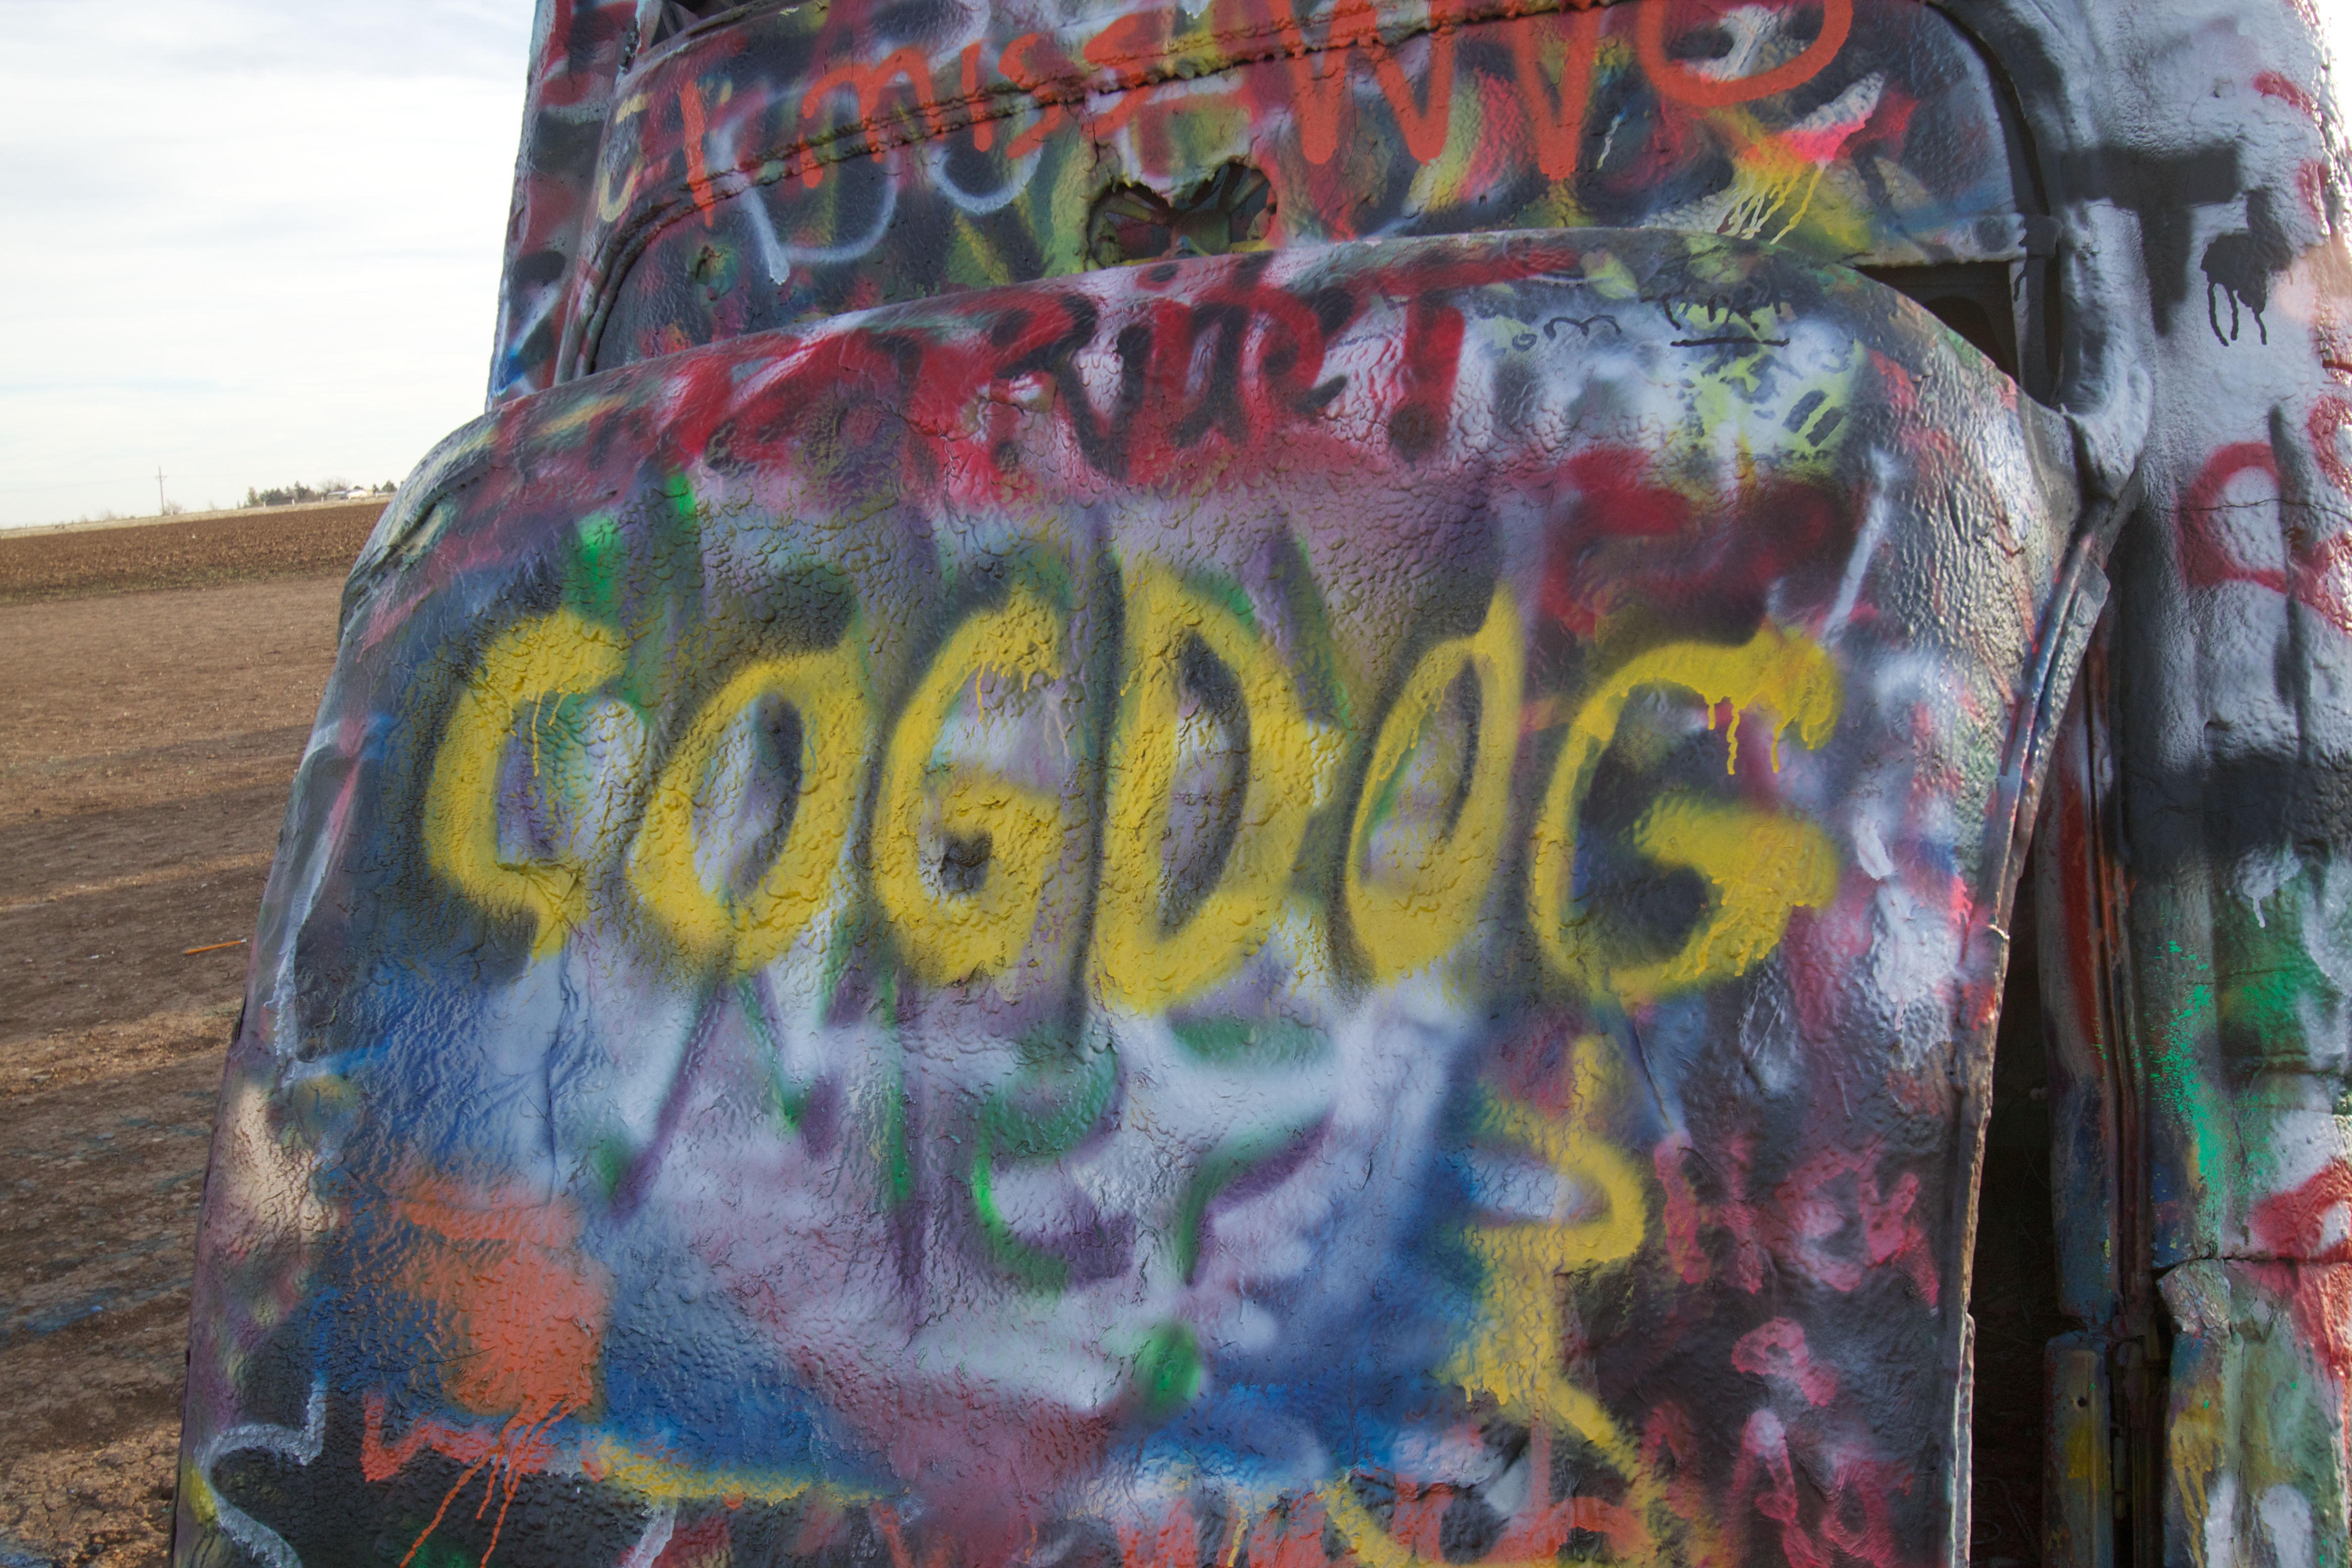
color, graffiti, street art, art, mural, odyssey, cadillacranch